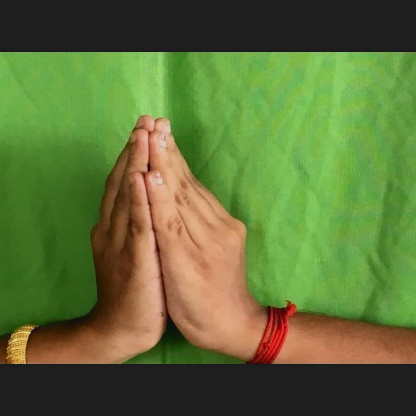
Mudra: Kapotham